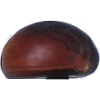
Label: chestnut